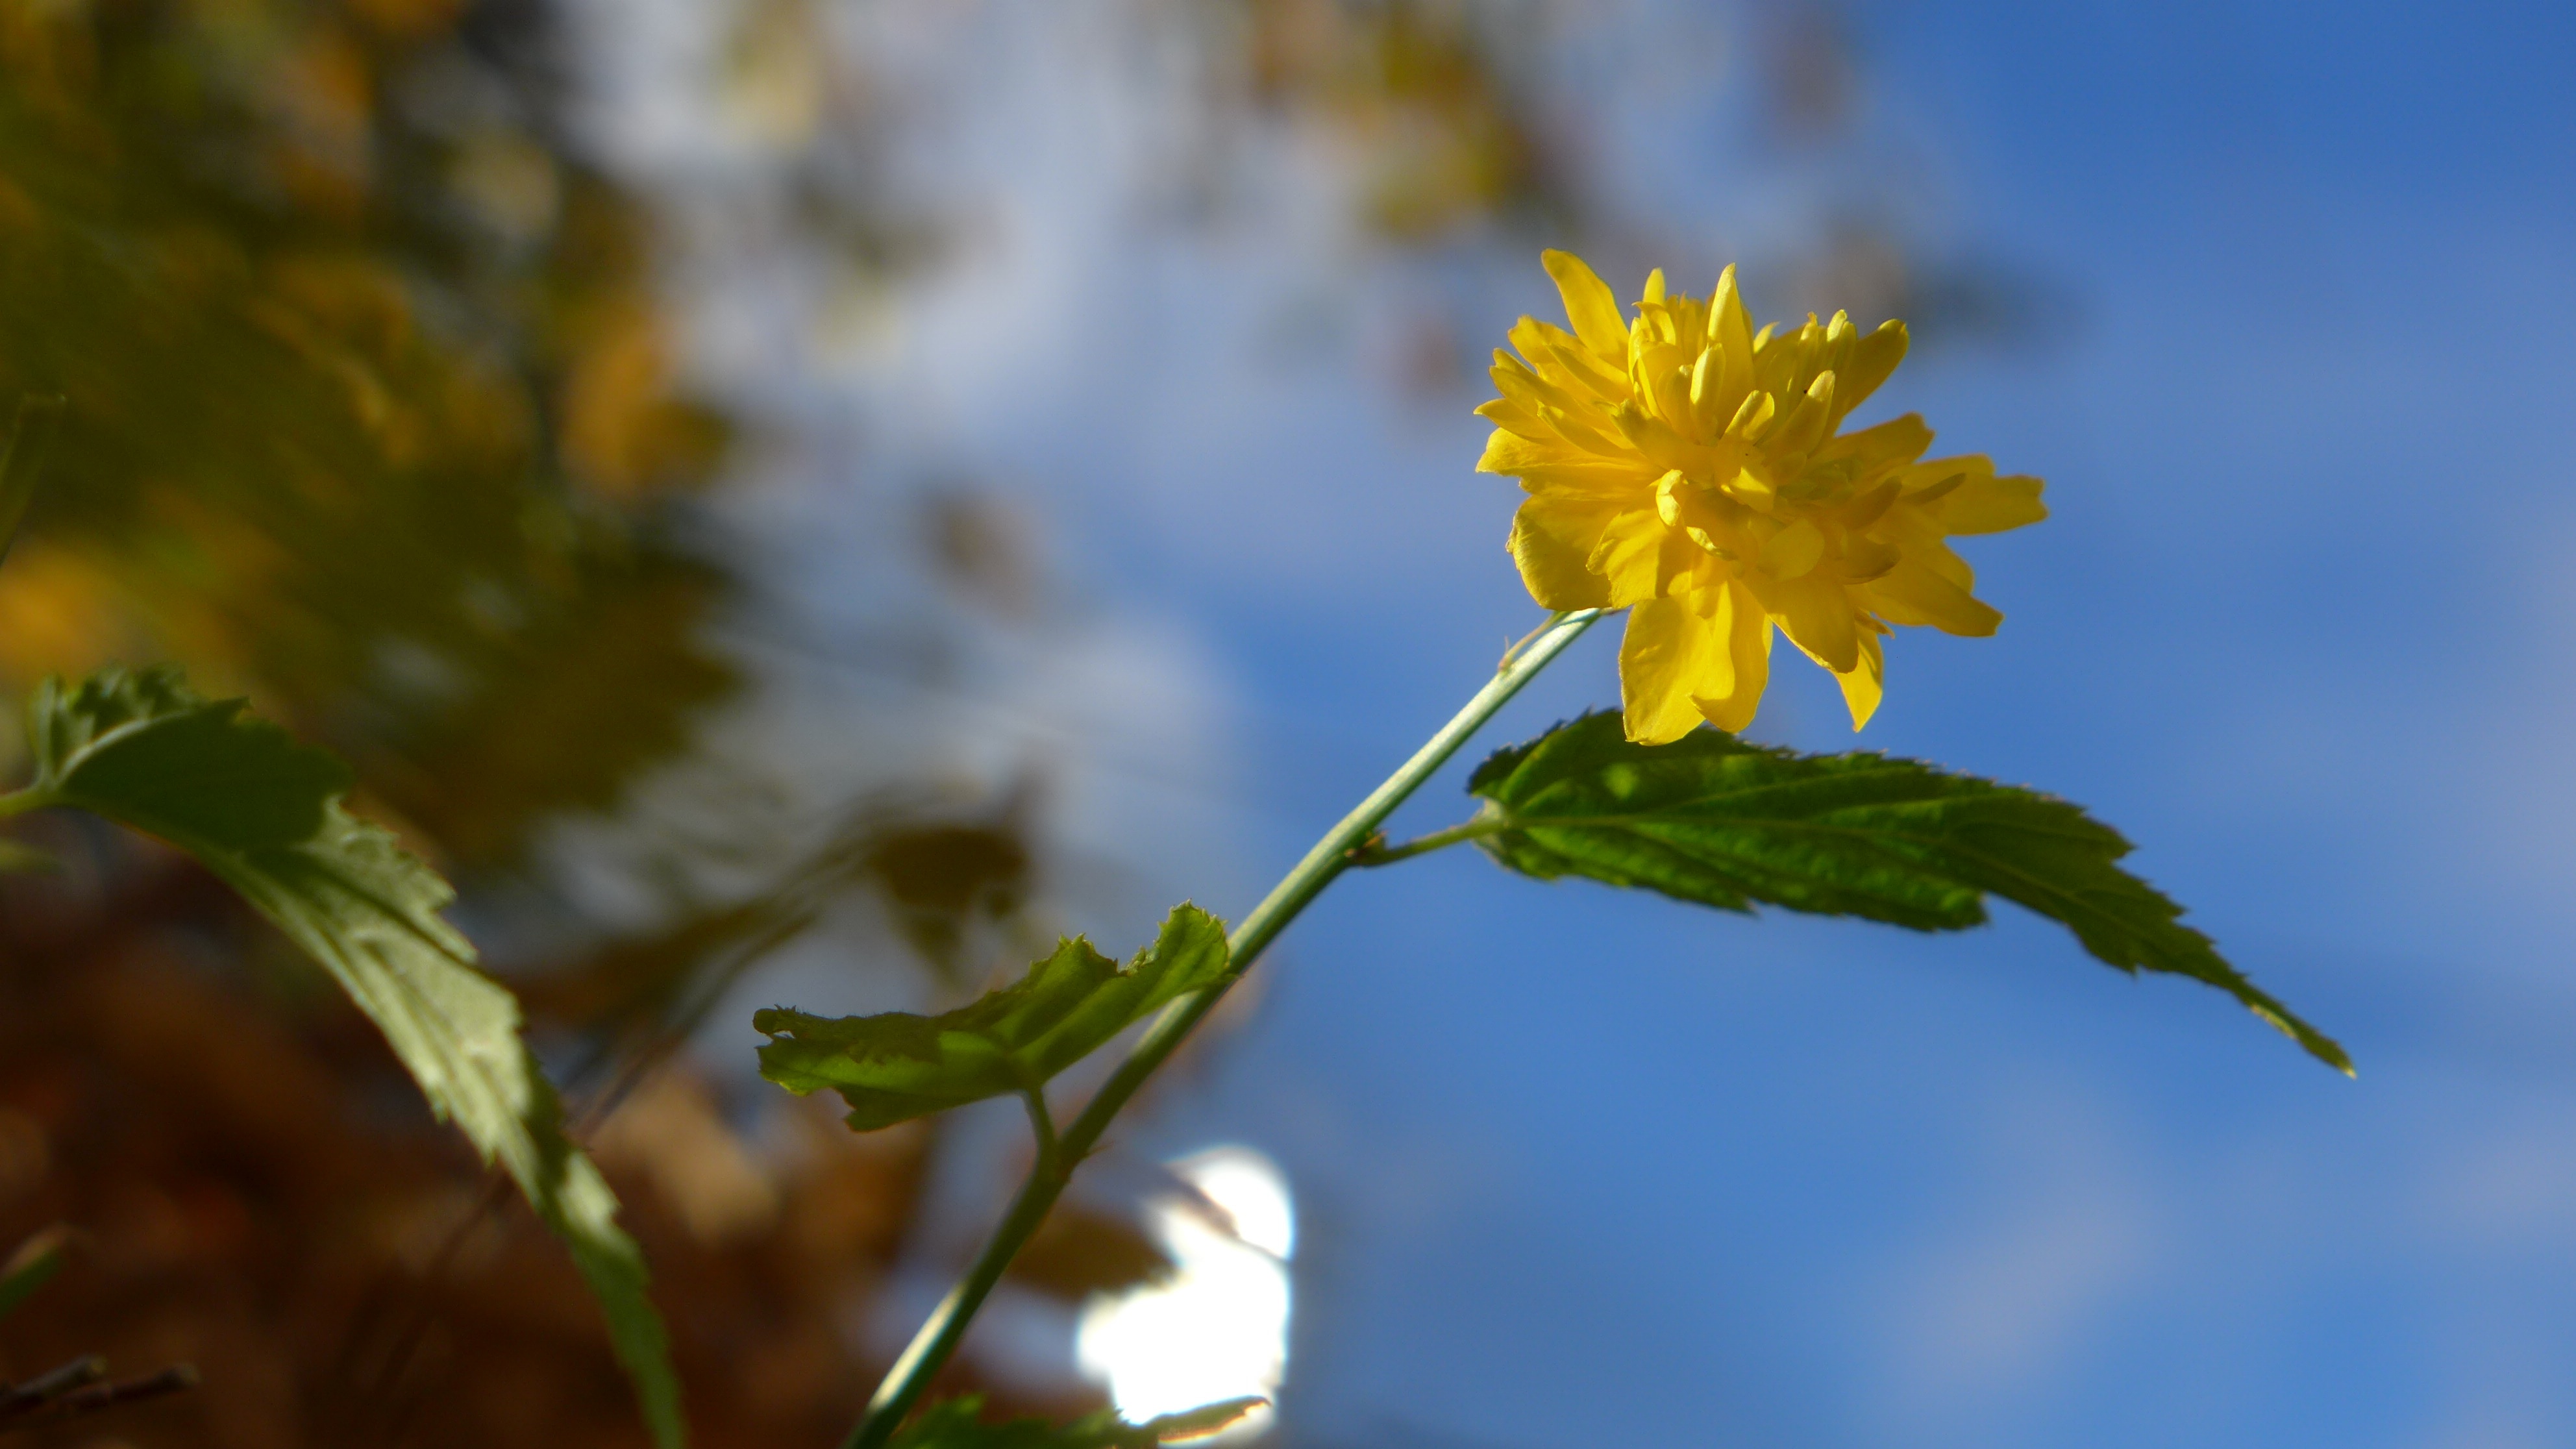
tree, nature, branch, blossom, plant, sky, sunlight, leaf, flower, bloom, alone, green, autumn, botany, blue, yellow, garden, close, flora, wildflower, close up, tender, macro photography, individually, flowering plant, daisy family, ranunkel shrub, plant stem, land plant